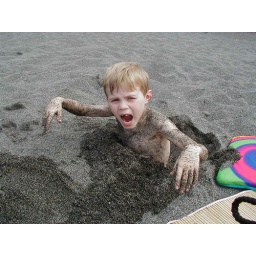
Tristan has fun on one of the black sand beaches in Kona.